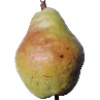
Label: Pear Williams 1